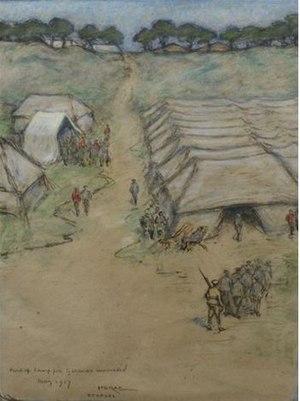
Iso Rae est une peintre et dessinatrice impressionniste australienne.